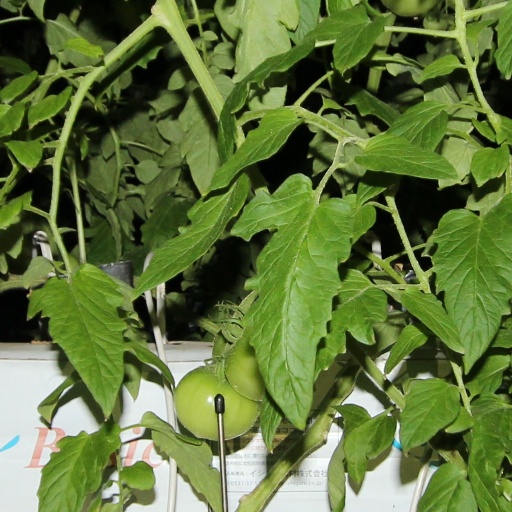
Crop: tomato